Lewis Armistead

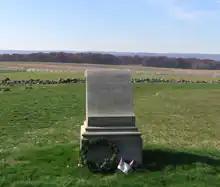
This monument on the Gettysburg Battlefield marks the approximate place where Armistead was mortally wounded. The wall behind the monument marks the Union lines.

When the Civil War began, Captain Armistead was in command of the small garrison at the New San Diego Depot in San Diego, which was occupied in 1860. He was a close friend of Winfield Scott Hancock, serving with him as a quartermaster in Los Angeles, before the Civil War. Accounts say that in a farewell party before leaving to join the Confederate army, Armistead told Hancock, "Goodbye; you can never know what this has cost me."